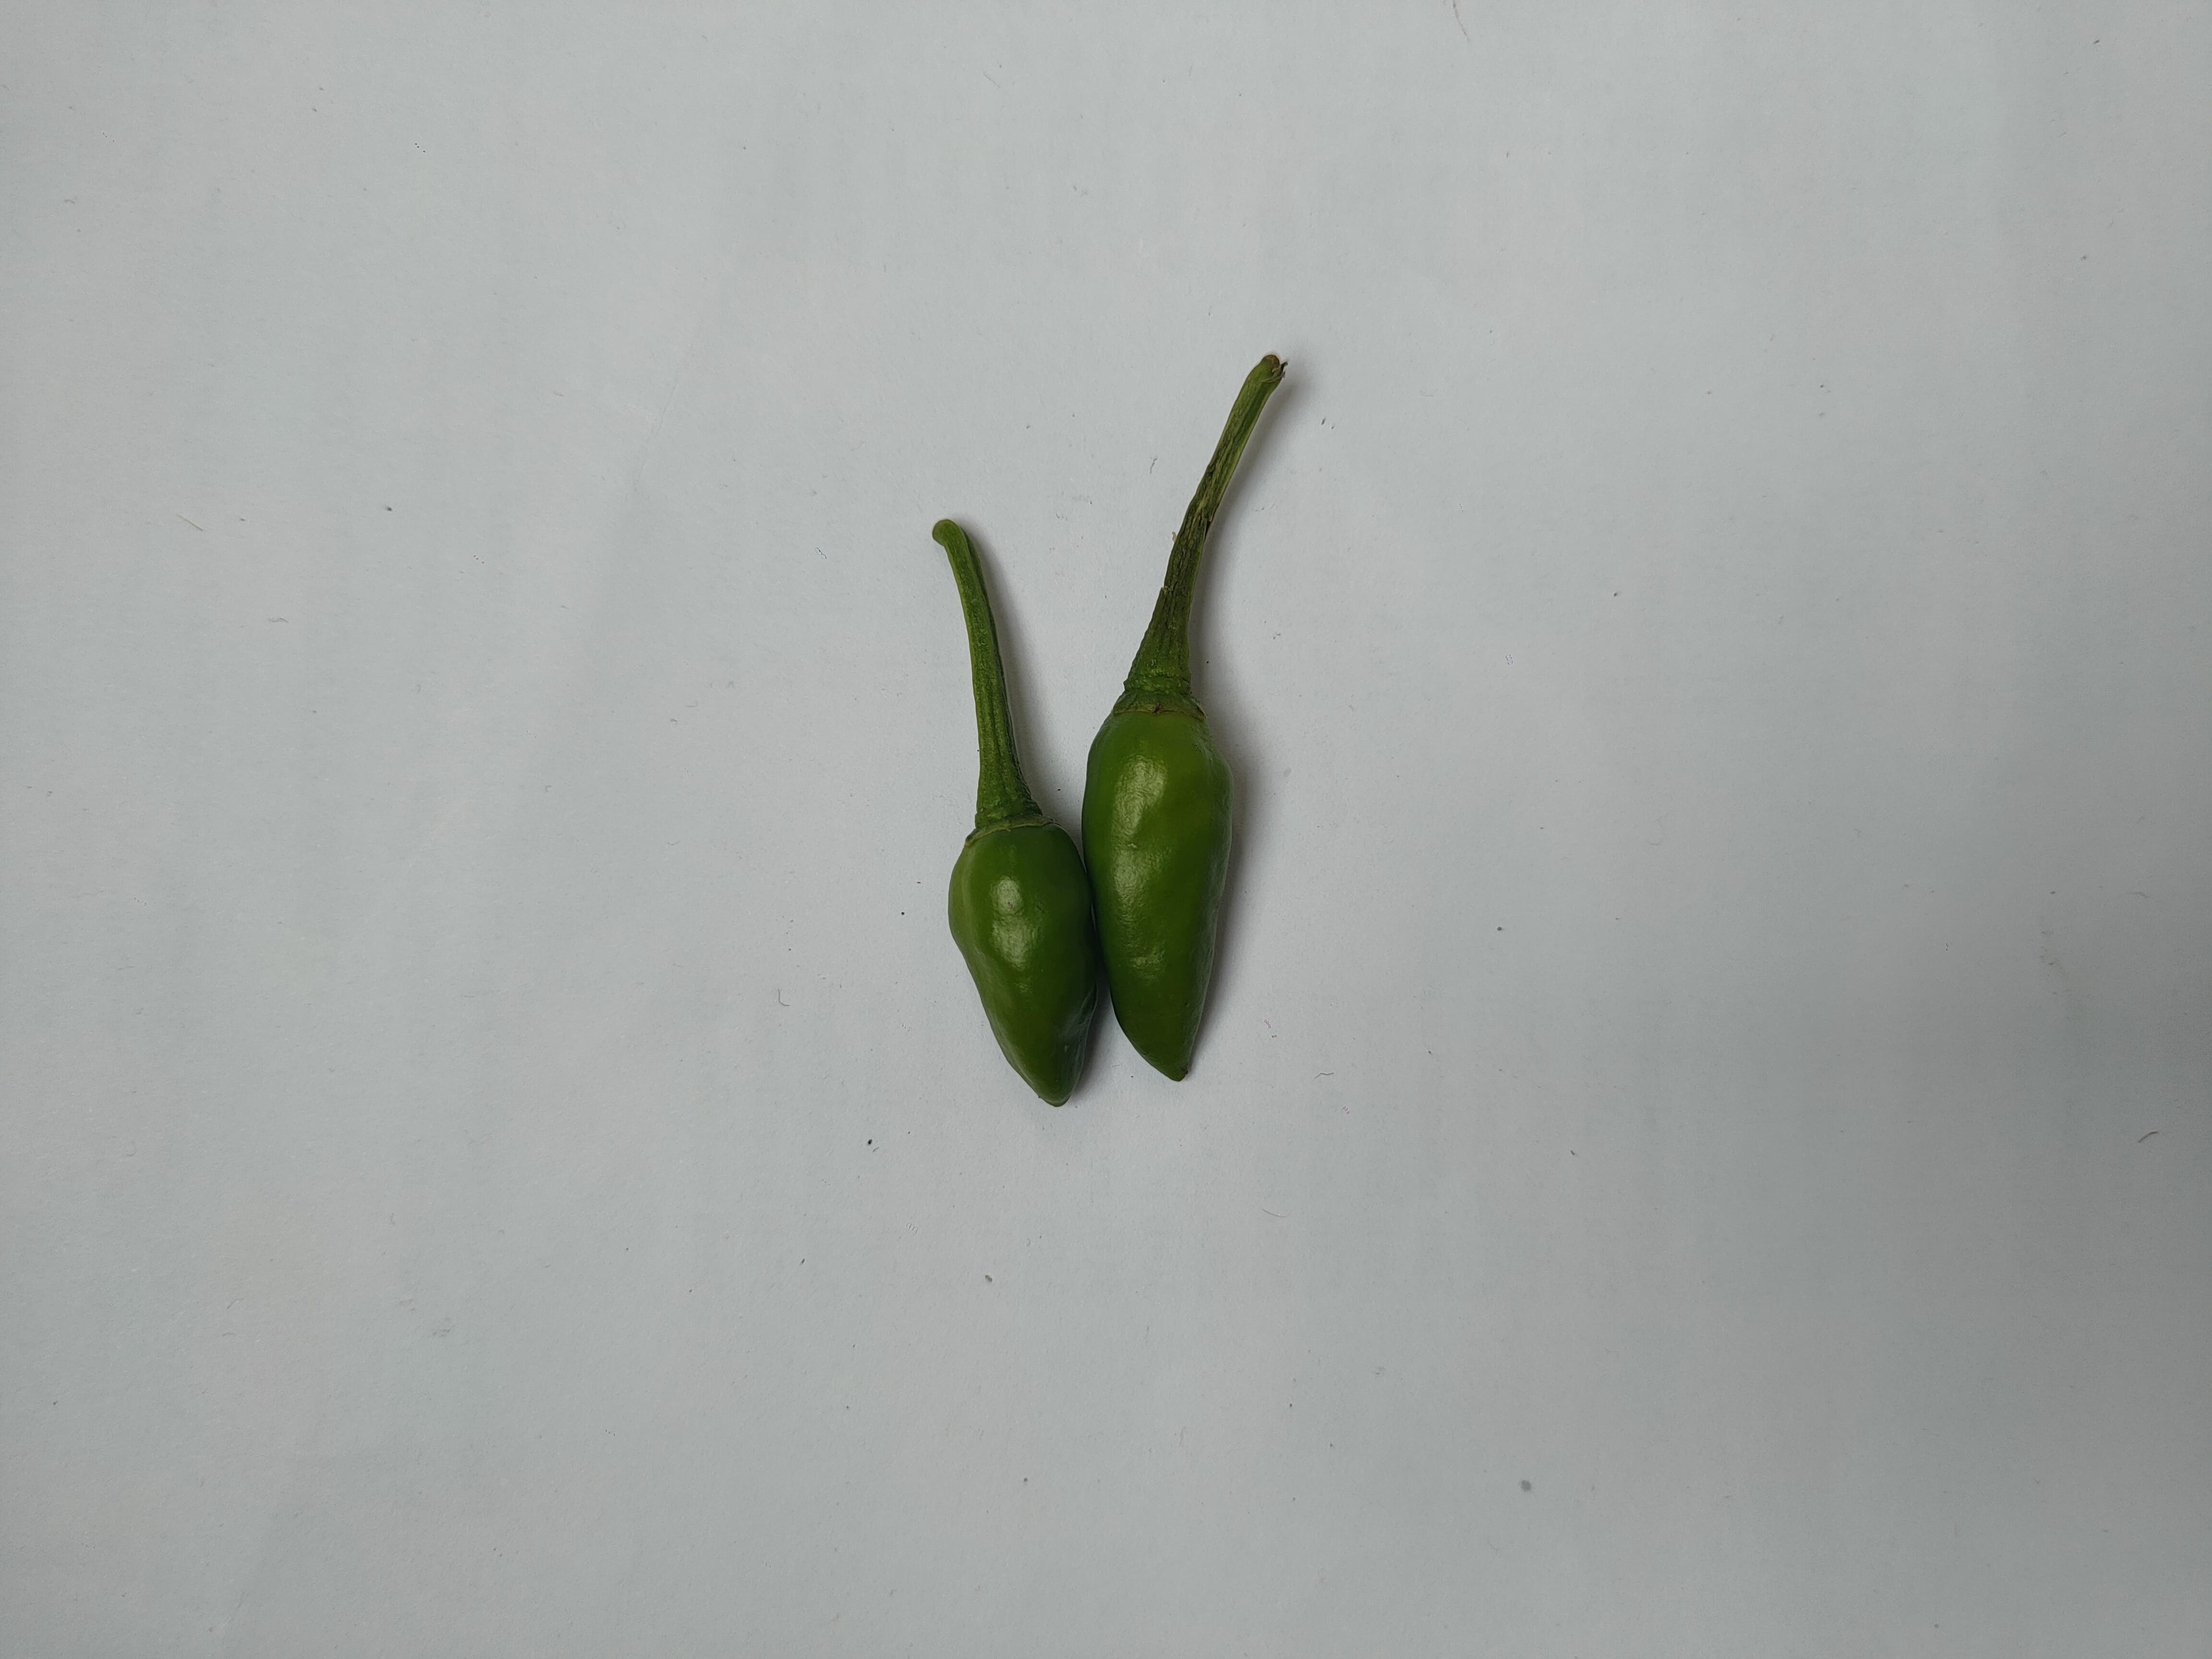
Label: Green Chili